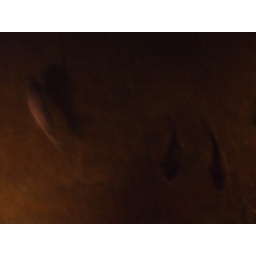
Dont drink the water fish f### in it